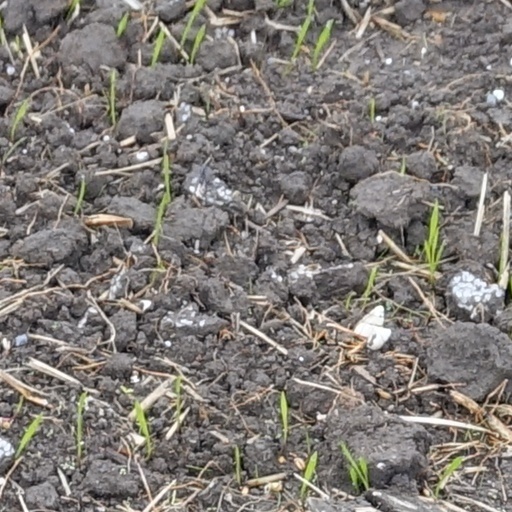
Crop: wheat